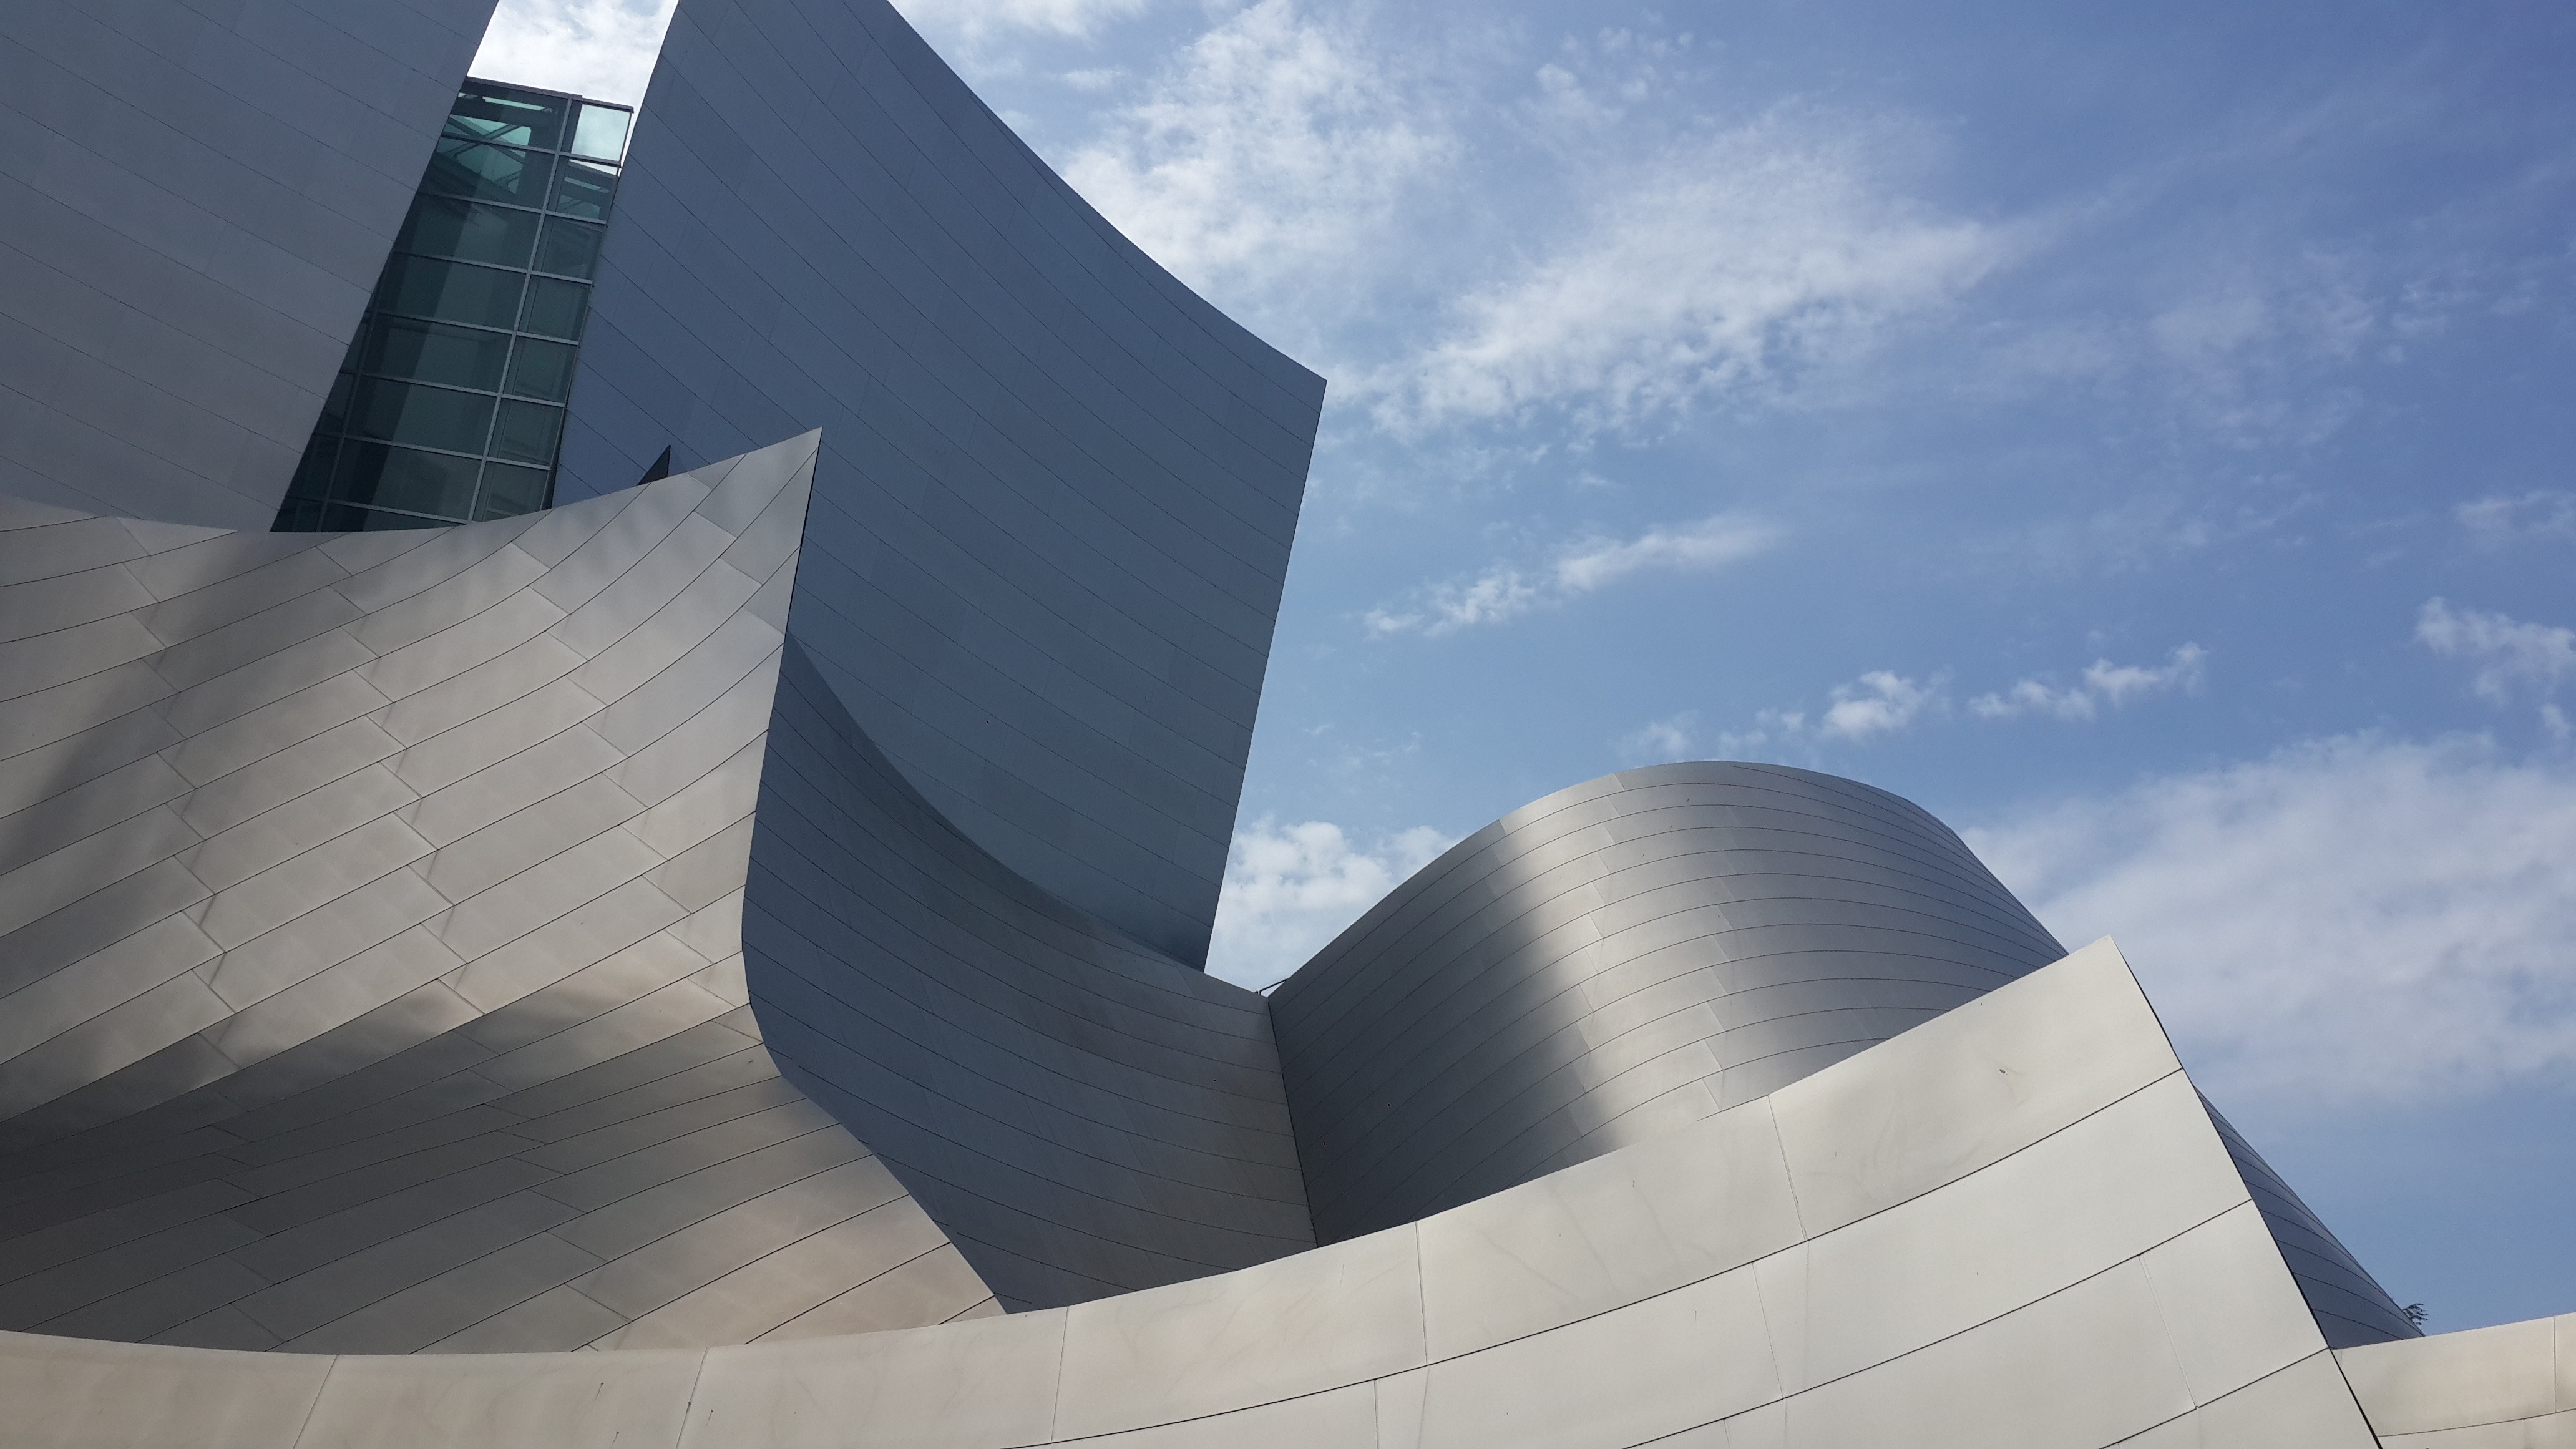
architecture, building, landmark, facade, blue, atmosphere of earth